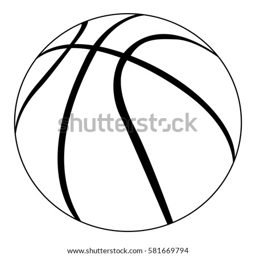
isolated basketball ball on a white background